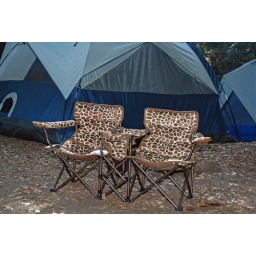
Twin leopard-spot kids chairs by a blue tent